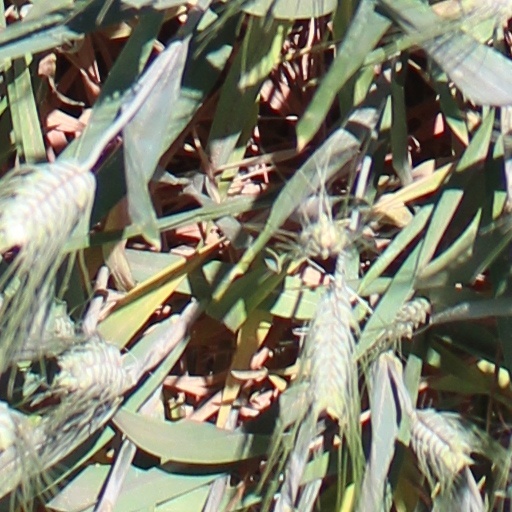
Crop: wheat